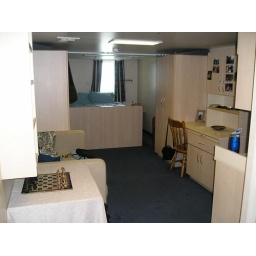
This pic is taken from inside our door, bathroom to the right, kitchen around corner to right.